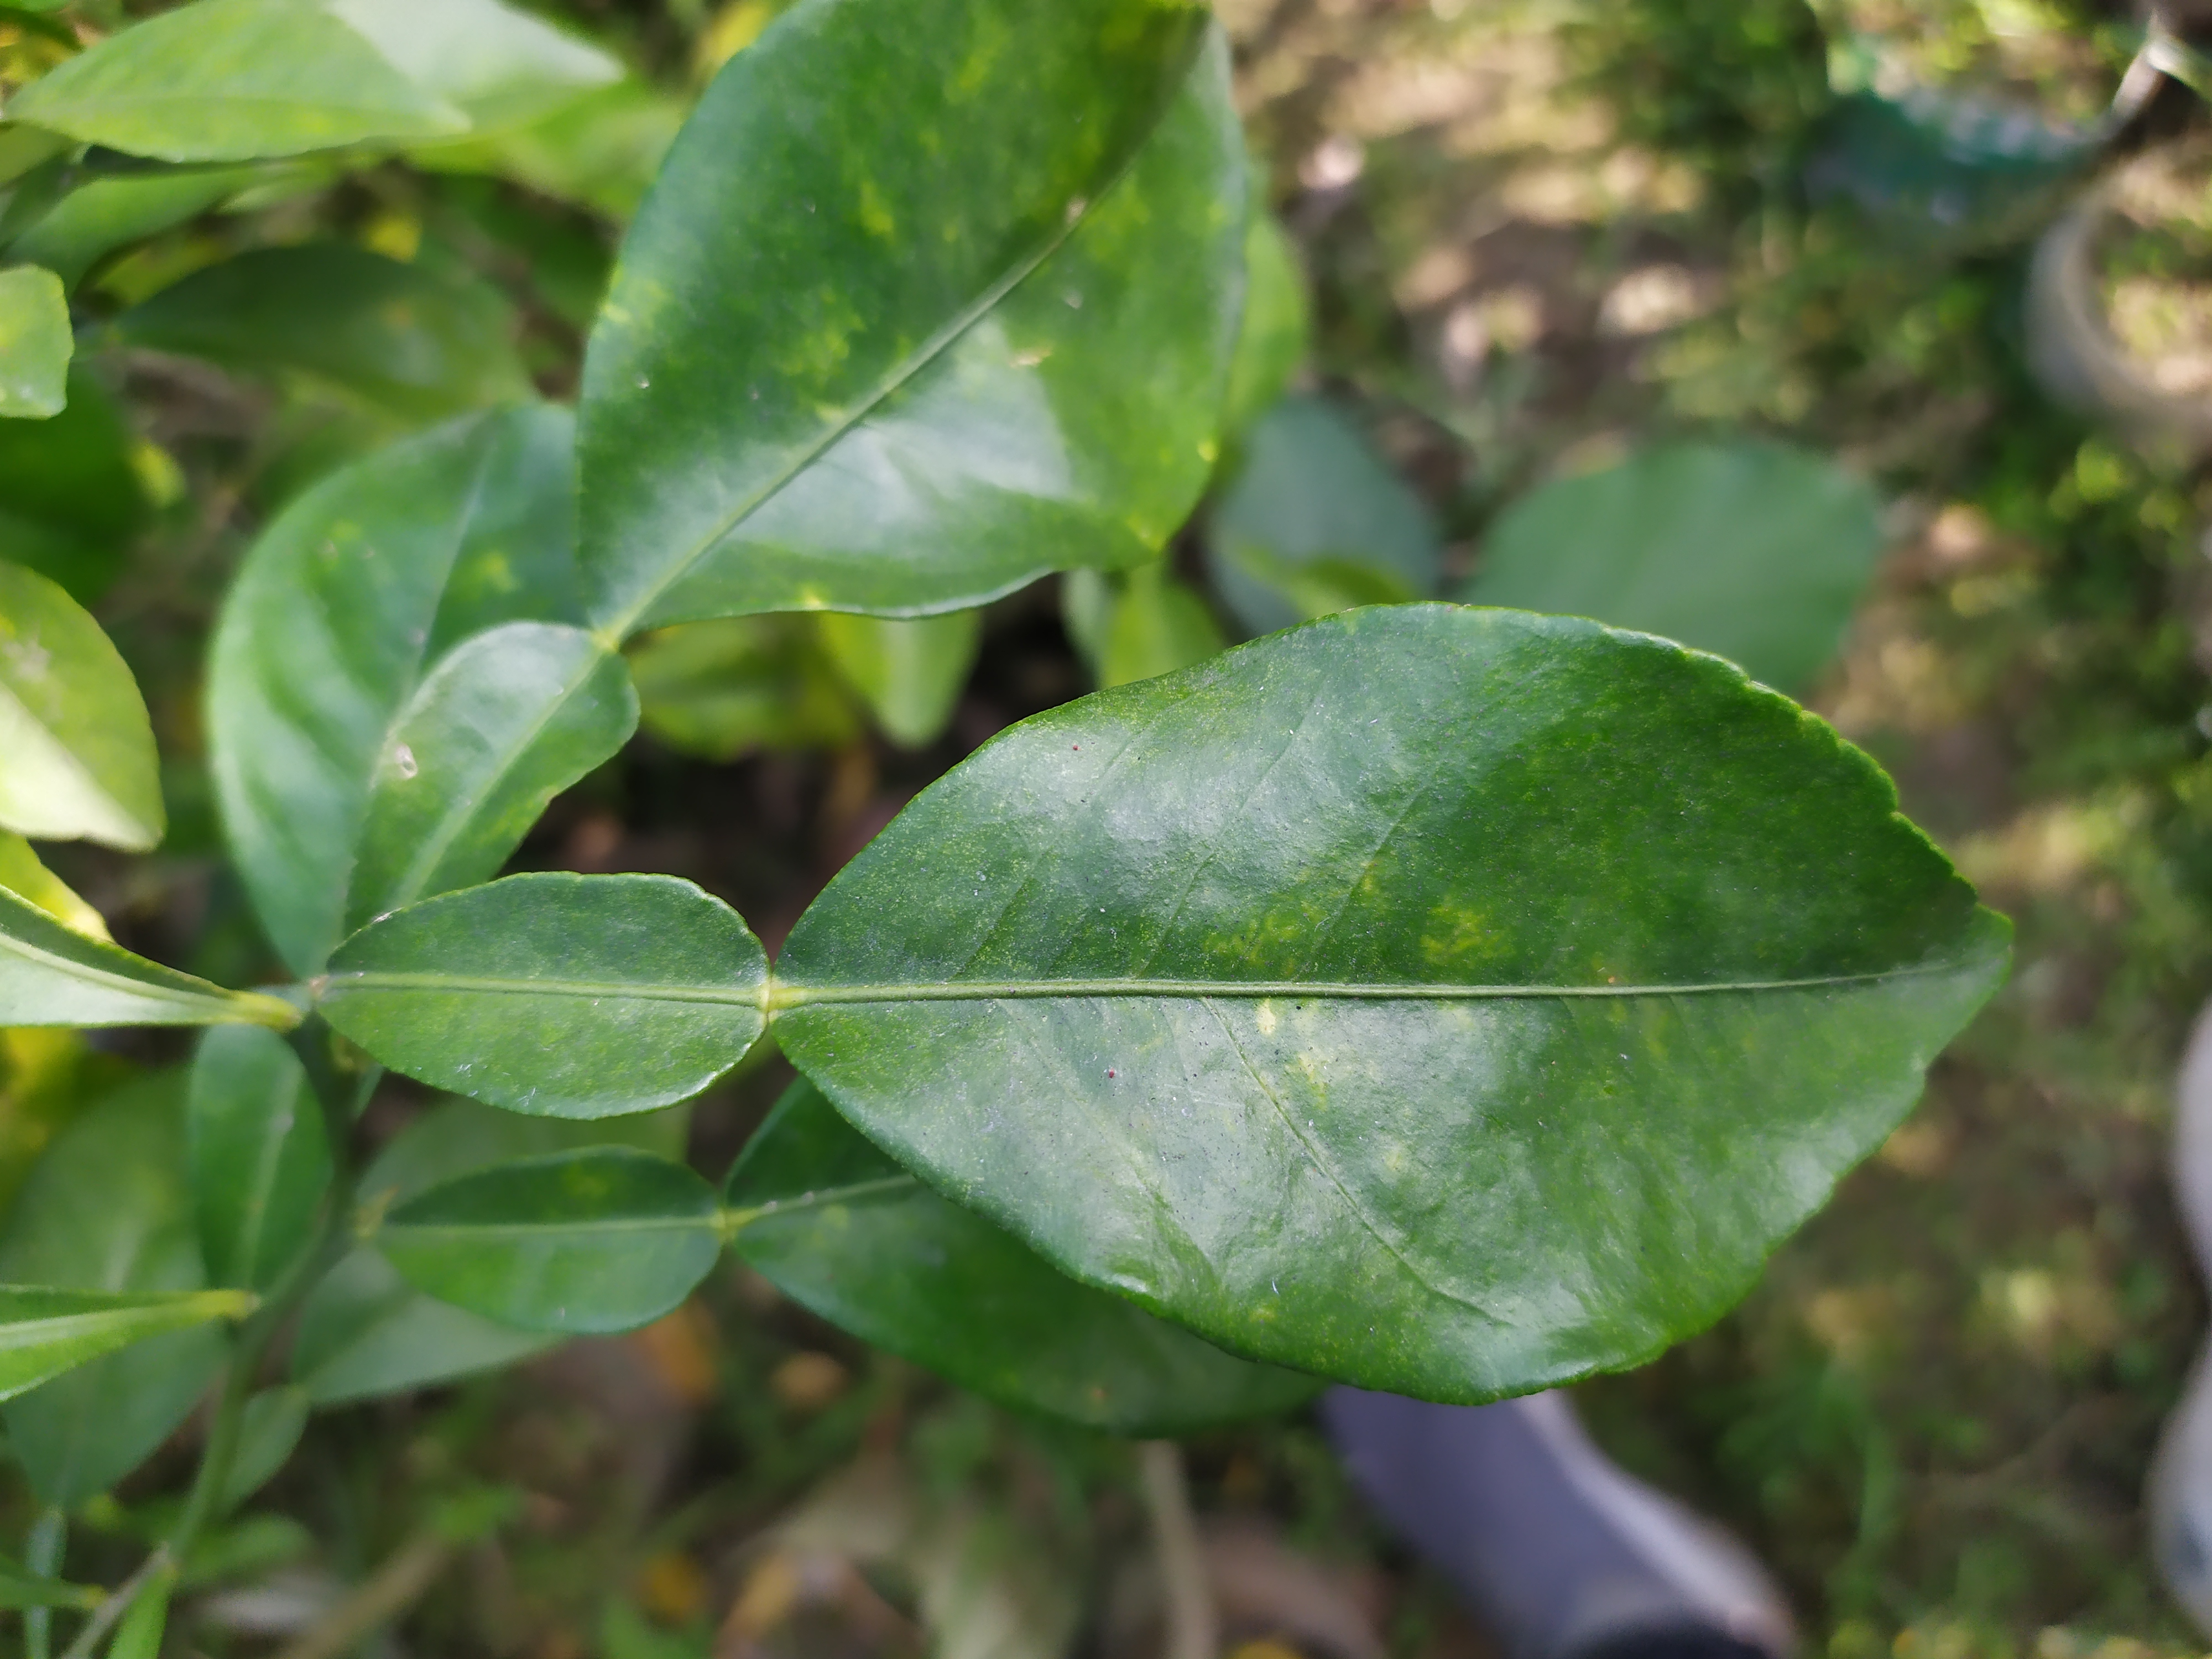
Mandarin leaf variety: Nagpuri